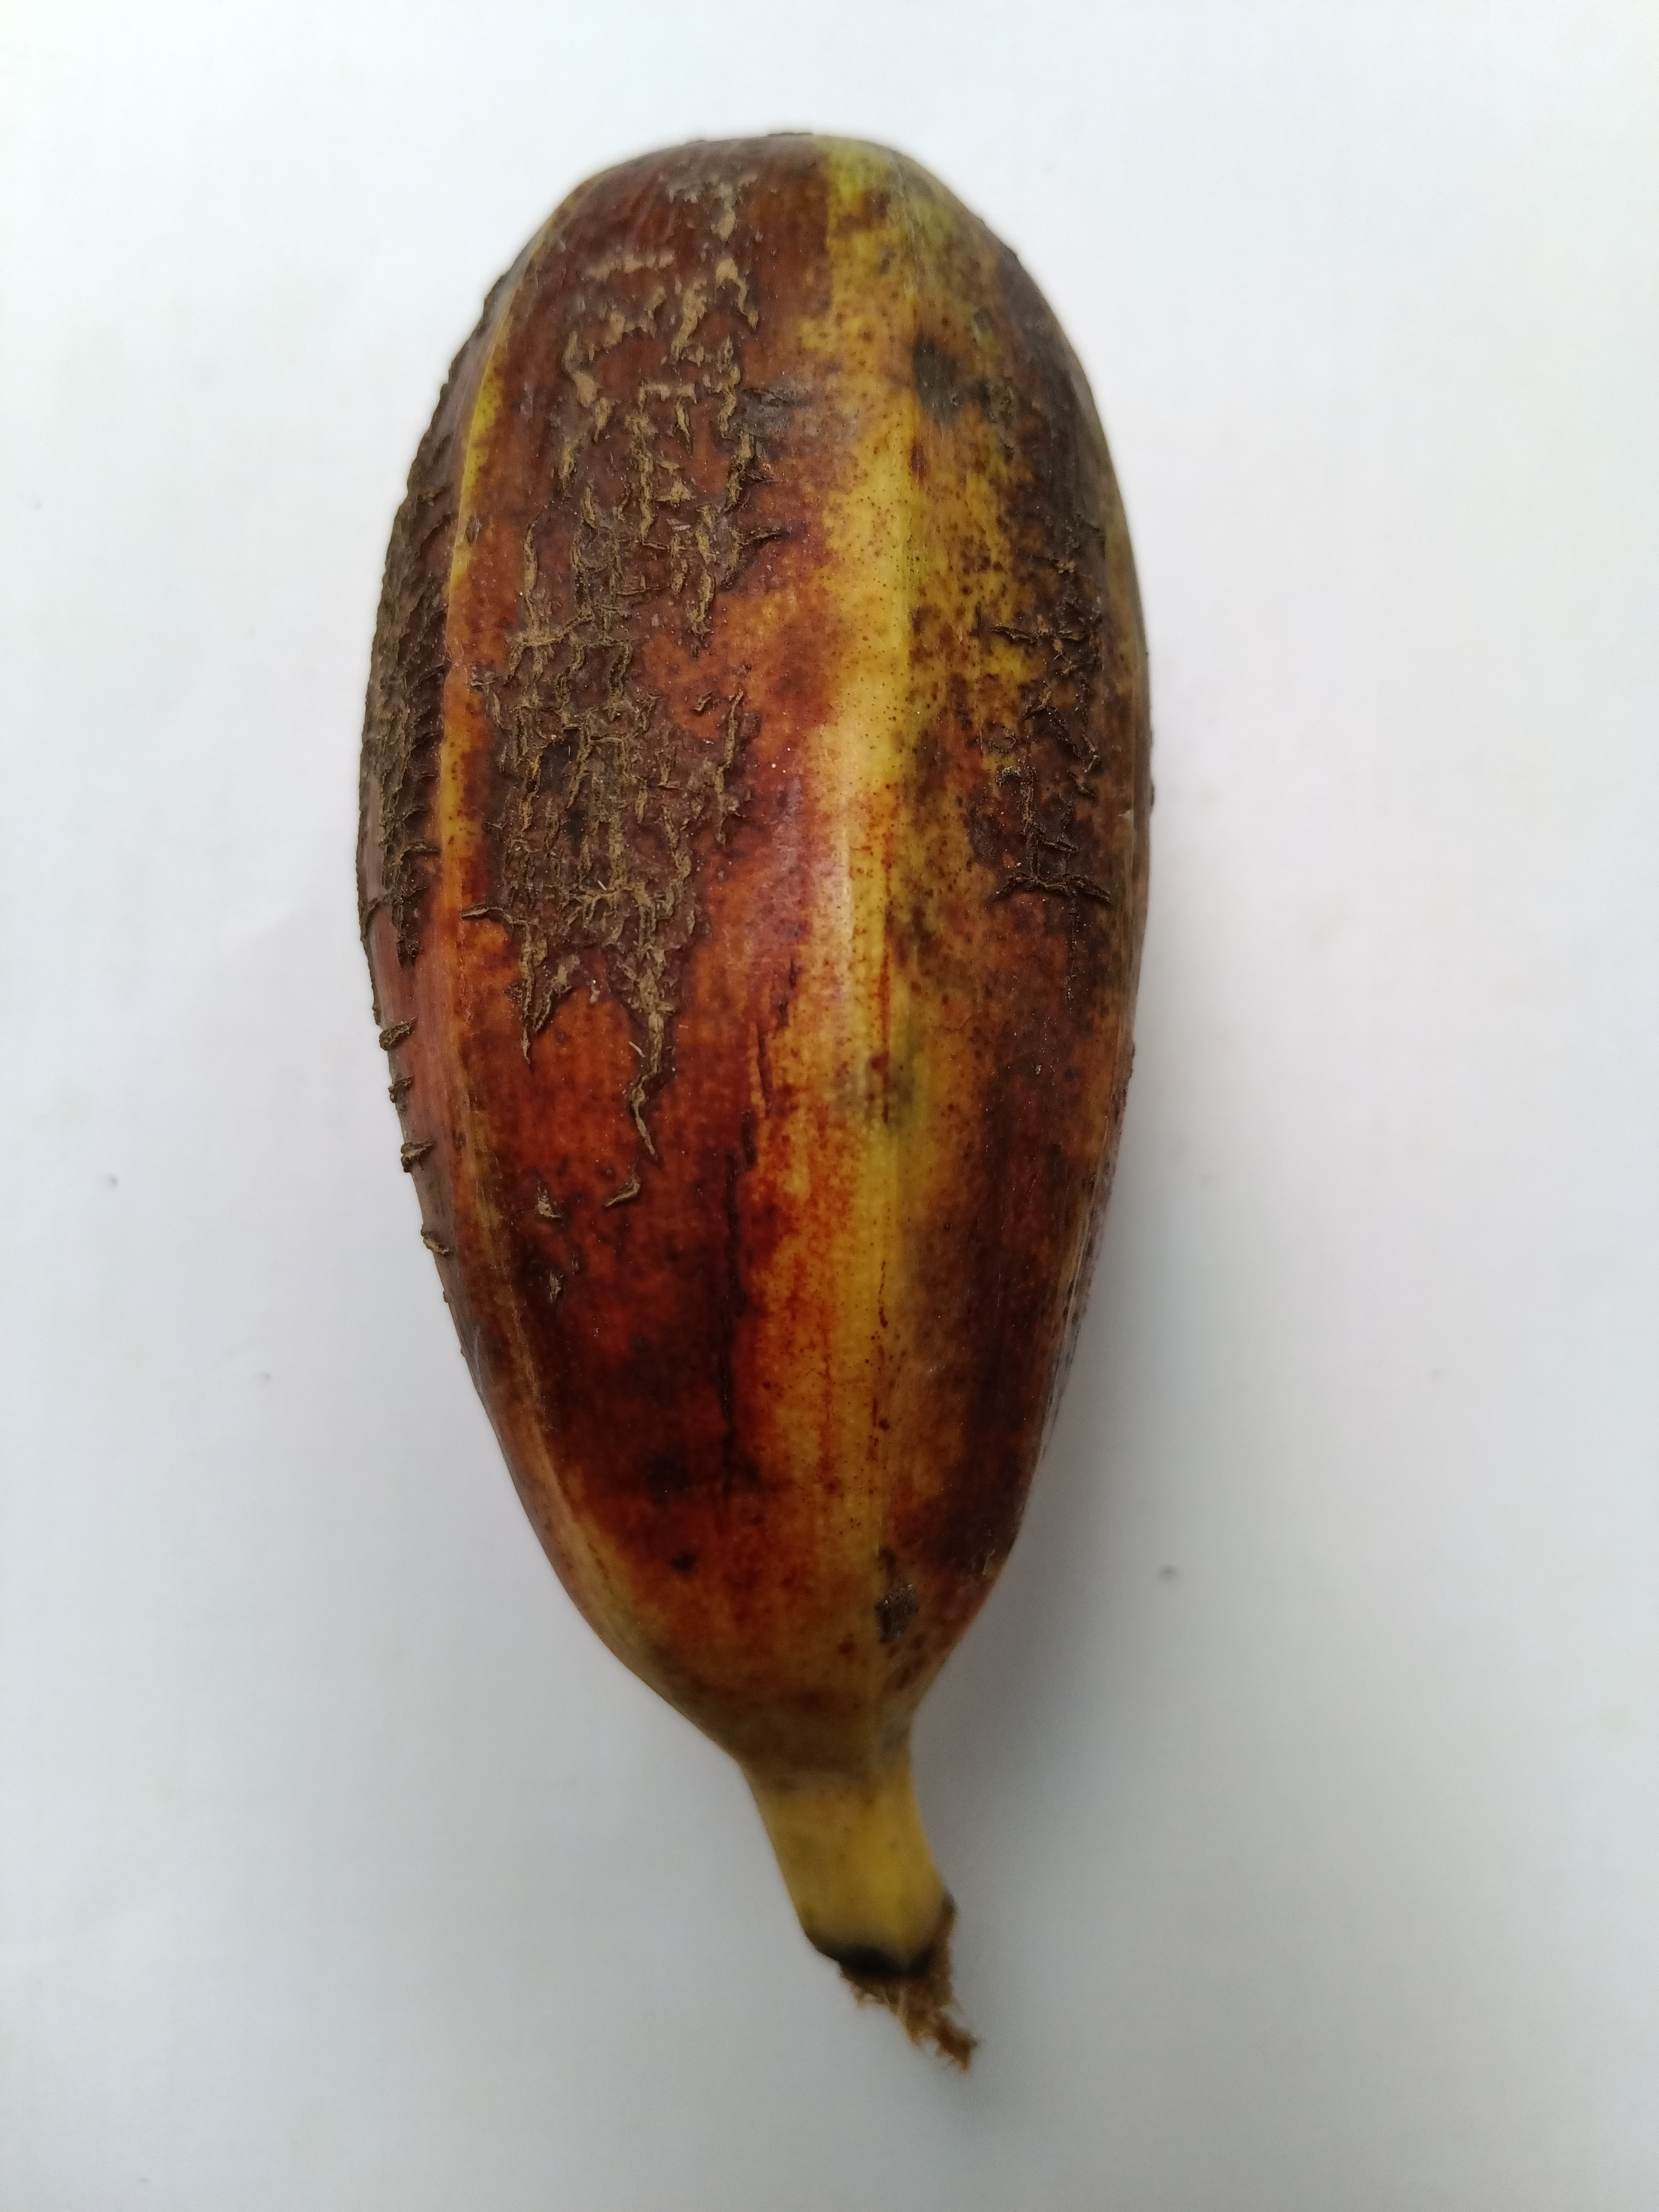
Banana variety: Bichi